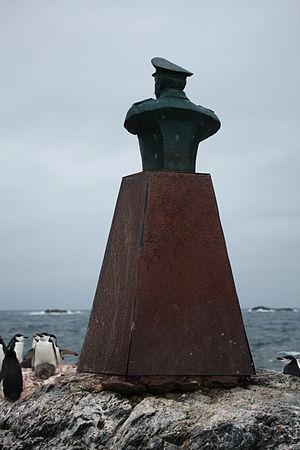
Cet article recense les sites et monuments historiques de l'Antarctique.